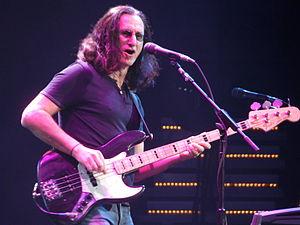
Cet article présente une liste de bassistes électriques qui sont également chanteurs, que ce soit au sein d'un ou de plusieurs groupes ou en solo. Les artistes sont présentés par ordre alphabétique.